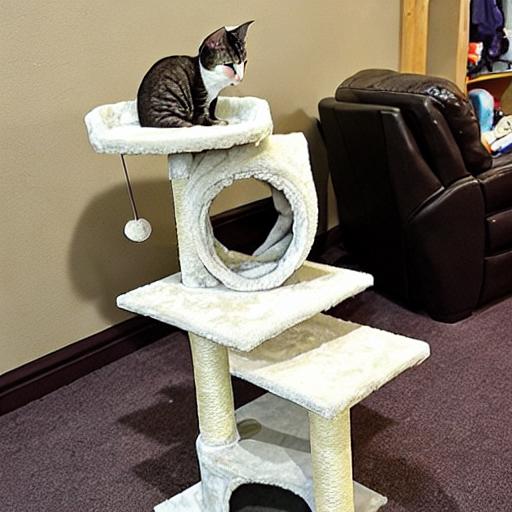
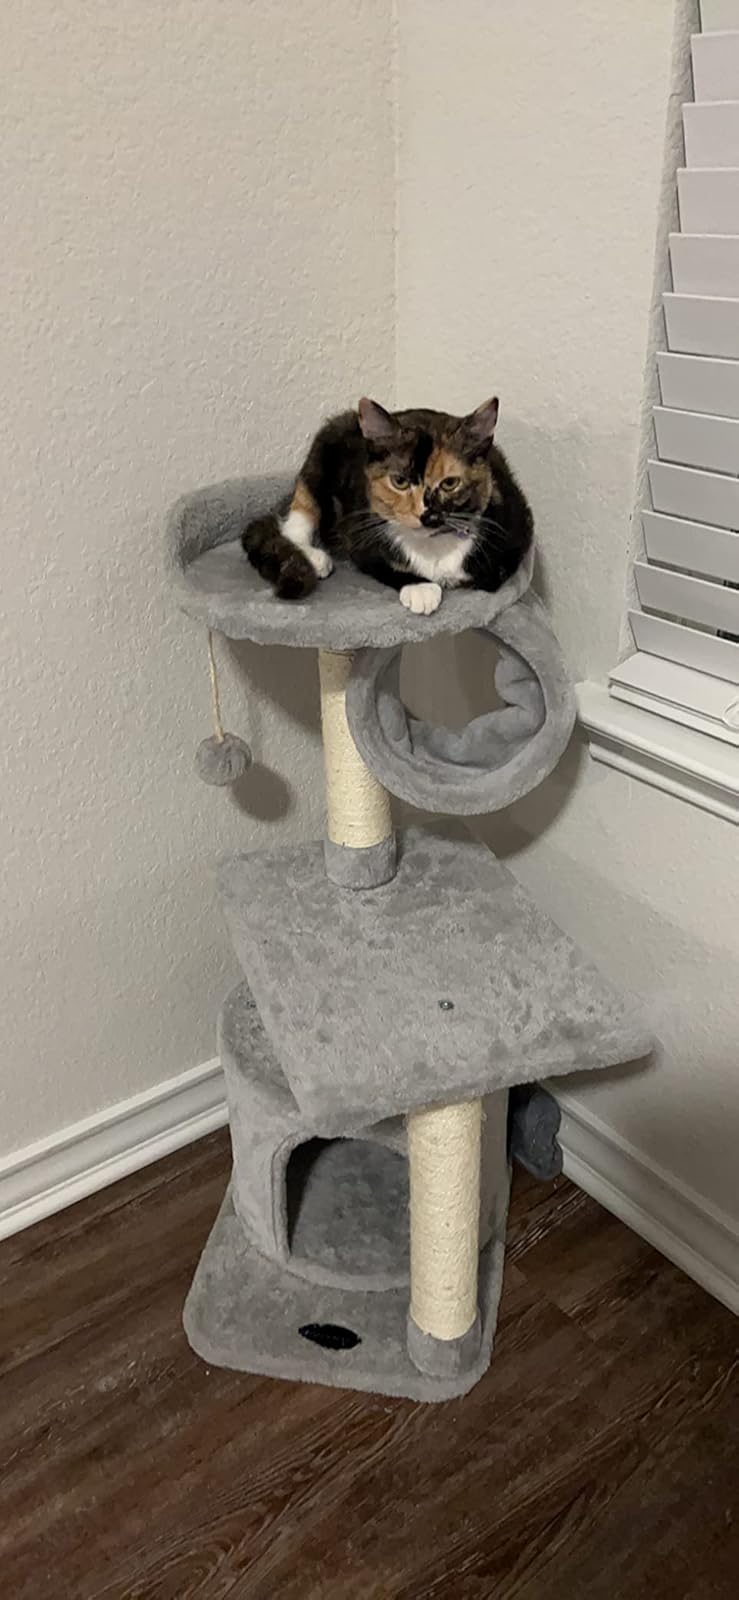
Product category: items_cat tree
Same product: no